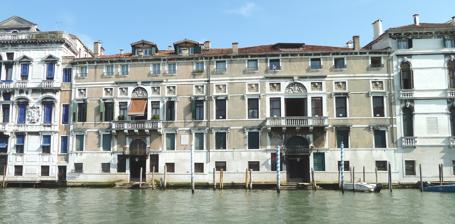
Building: Palazzo Mocenigo (San Marco)
Country: Italy
Year built: 1579
For other places with the same name, see Palazzo Mocenigo . Palazzo Mocenigo on the Grand Canal in Venice . The Palazzo Mocenigo detto "il Nero" is a palazzo on the Grand Canal in Venice , Italy . Other Palazzi Mocenigo on each side include the Palazzo Mocenigo Casa Nuova and the Palazzo Mocenigo Casa Vecchia . The palazzo is located between the Rialto Bridge and St Mark's Square . It was occupied by the English poet Lord Byron (1788–1824) when he lived in Venice. The original Palazzo Mocenigo consisted four different buildings built for the Mocenigo family , seven of whom were Doges of Venice . The Palazzo Mocenigo was built by Alvise Mocenigo in about 1579. In 1788, the individual palazzos were linked by Alvise Giovanni Mocenigo , who was procurator of St Mark's Cathedral (and later Doge), to form a 40-room building complex that he used for entertainment. Lord Byron's Room in the Palazzo Moncenigo (sic) Lord Byron stayed in the right-hand part of the central palazzo. The Palazzo Mocenigo passed out of ownership by the Mocenigo family in the late 1800s. It changed hands again in 1929 and was put up for sale in 2005. See also Palazzi Mocenigo References